26th (Cameronian) Regiment of Foot

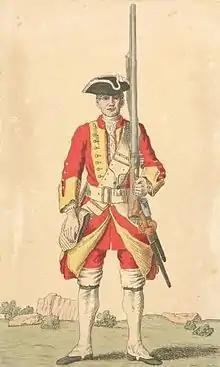
Soldier of 26th regiment, 1742

It was originally formed as the Cameronian Guard by the Lords of the Convention, named after the Cameronians, followers of the Presbyterian Richard Cameron, who had been a militant leader in the struggles of the Covenanters against attempts by the Stuart monarchs Charles II and James VII to outlaw Presbyterianism and impose bishops on the Church of Scotland. This conflict culminated with the Glorious Revolution leading to a Convention of the Estates of Scotland meeting on 14 March 1689. On 11 April, the day of the English coronation, the Convention finally declared that James was no longer King of Scotland, and offered the crown jointly to William and Mary.